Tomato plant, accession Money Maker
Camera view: vertical (180 deg); turntable rotation: 330 degrees
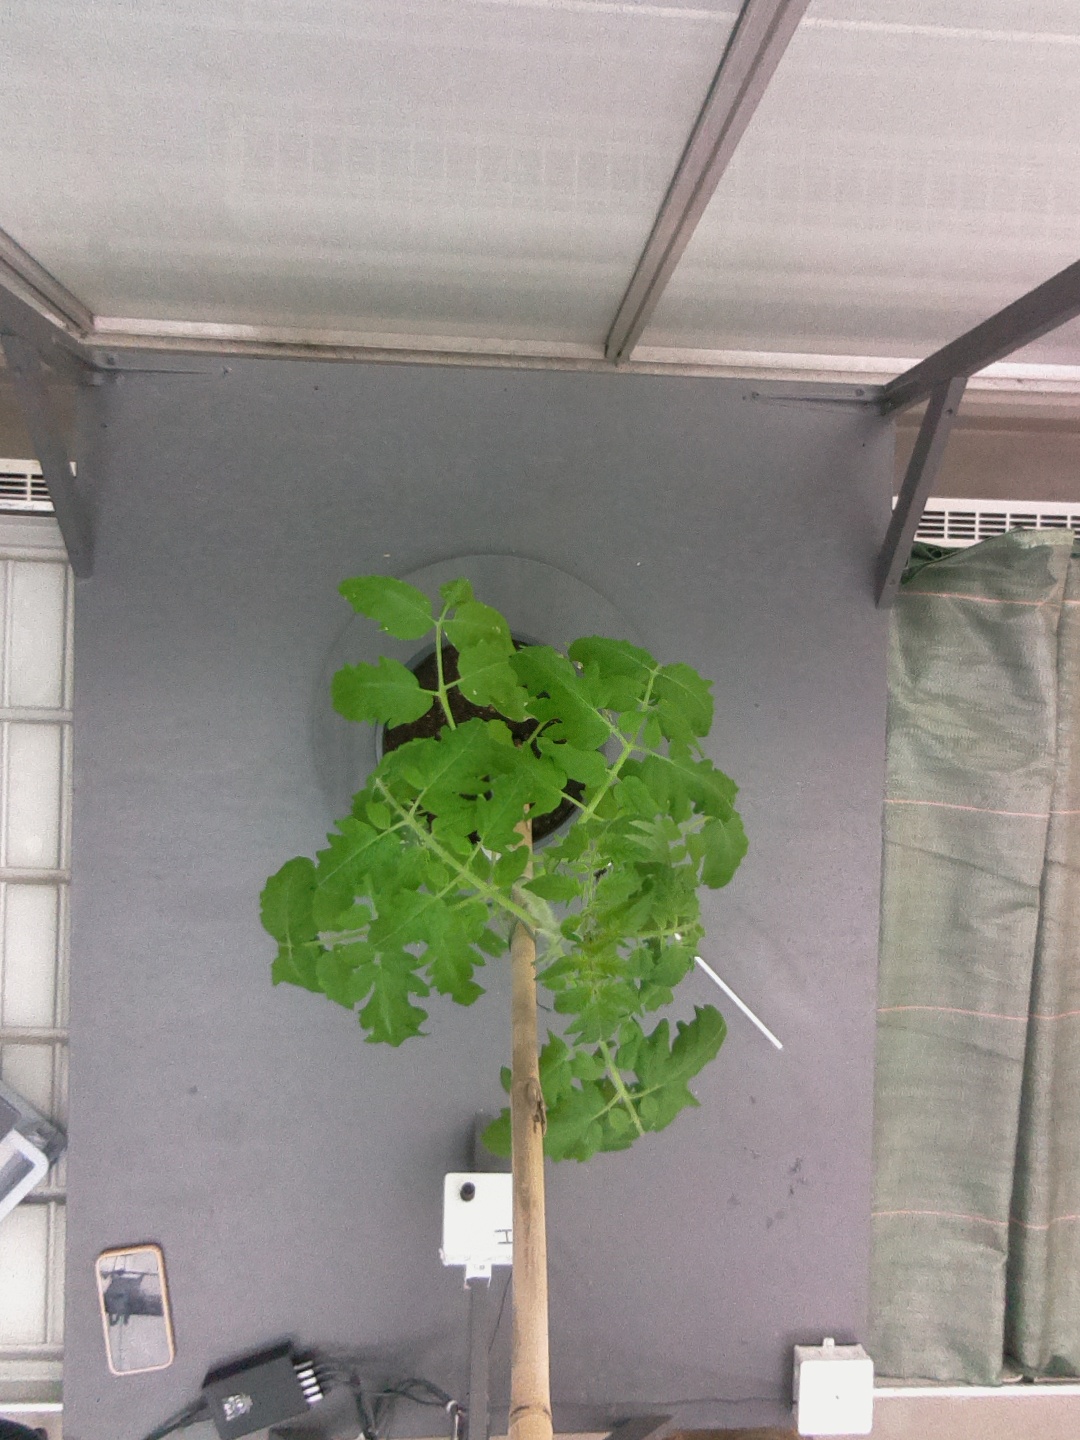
BBCH growth stage 52: 2 inflorescences visible